Austin Jackson (baseball)

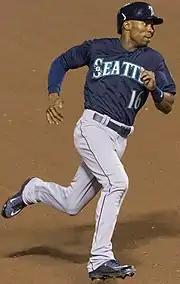
Jackson playing for the Seattle Mariners in 2014

On July 31, 2014, the Tigers traded Jackson to the Seattle Mariners in a three-team deal that sent Drew Smyly, Nick Franklin and Willy Adames to the Tampa Bay Rays, and David Price to the Detroit Tigers.